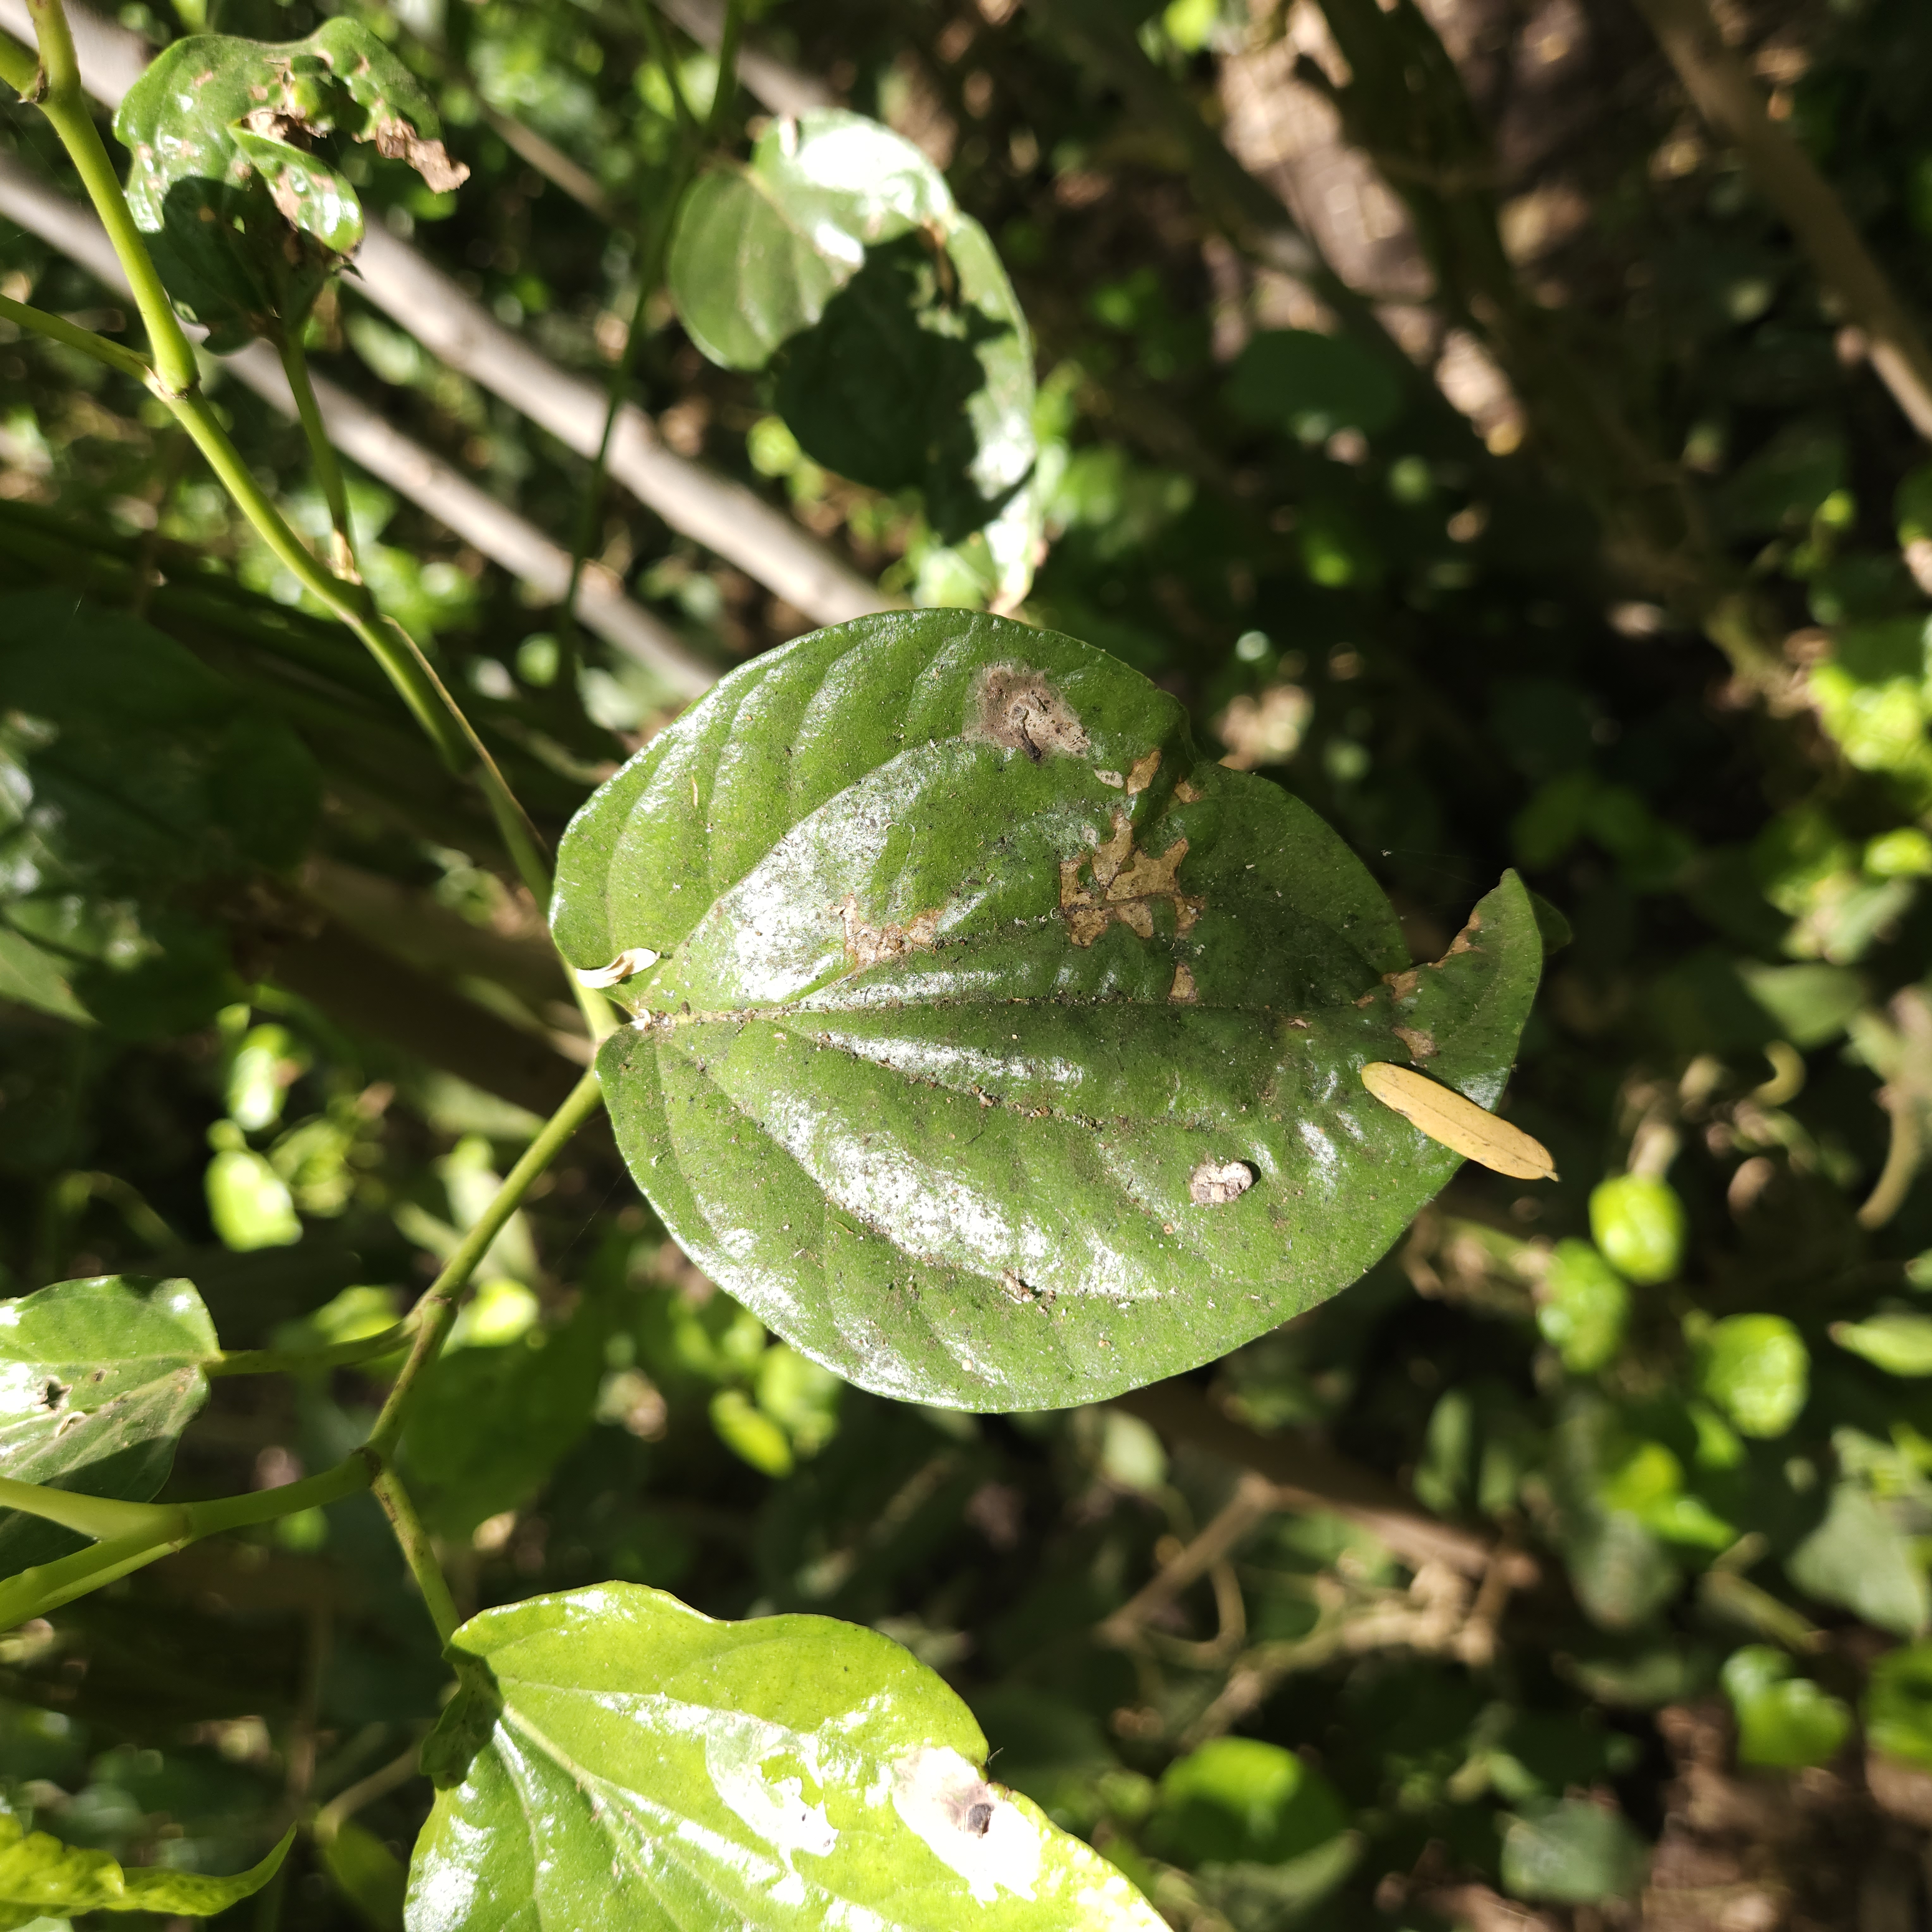
Label: Diseased